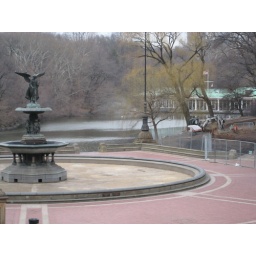
Fountain in Central Park with boat house in back.